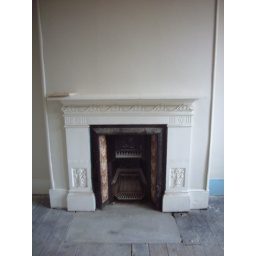
Fireplace in corner bedroom with its newly papered walls